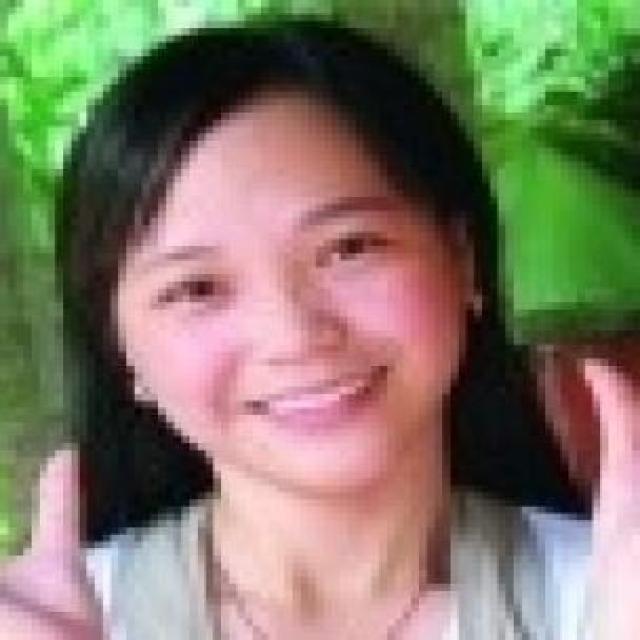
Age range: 21-44